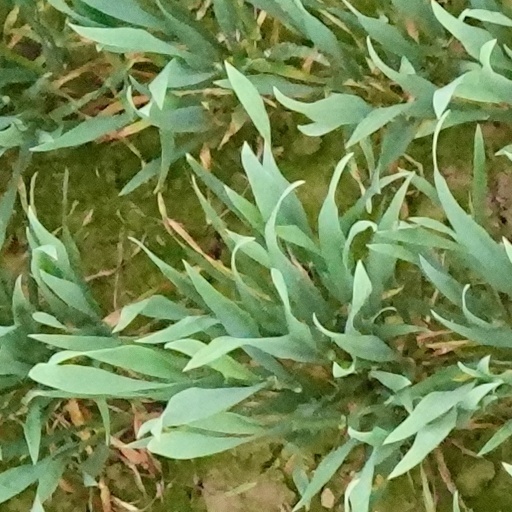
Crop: wheat